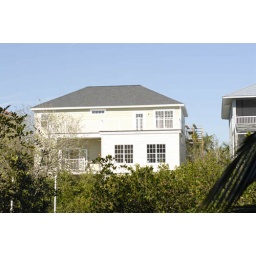
View of the house from the back. Two windows belong to the sunroom. Deck above antire room.